2009 Sony Ericsson Open

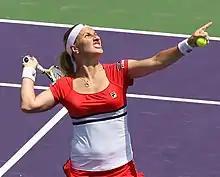
Svetlana Kuznetsova, along with Amélie Mauresmo, won the women's doubles event.

Daniela Hantuchová and Ai Sugiyama, who lost to wildcard entrants Petra Martić and CoCo Vandeweghe, were the only seeded pair to drop out in the first round. Another wildcard team of Svetlana Kuznetsova and Amélie Mauresmo defeated the top seeds Cara Black and Liezel Huber in the second round. Eighth seeds Maria Kirilenko and Flavia Pennetta were also eliminated in second round, losing to Chuang Chia-jung and Sania Mirza. Chuang and Mirza continued their march into the semifinal defeating second seeds Anabel Medina Garrigues and Virginia Ruano Pascual. They were joined by Kuznetsova and Mauresmo, Anna-Lena Grönefeld and Patty Schnyder, and Květa Peschke and Lisa Raymond, the only seeded team left in the draw.